Norwegian County Road 542

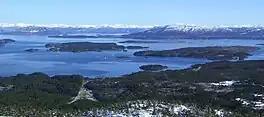
The easternmost part of the road is part of the Triangle Link.

Before 1 January 2010, the route was a Norwegian national road, known as "National Road 542". It was redesignated a county road after the regional reform of national roads.